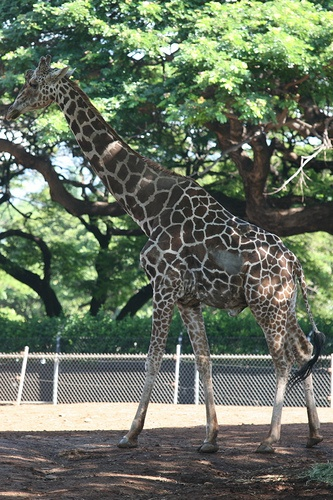
A giraffe at a zoo enjoying the day
An adult giraffe basking in the shade at a zoo
A giraffe standing in a pen in the shade.
A giraffe is walking outdoors in its inclosure.
A giraffe standing inside its cage in the shade